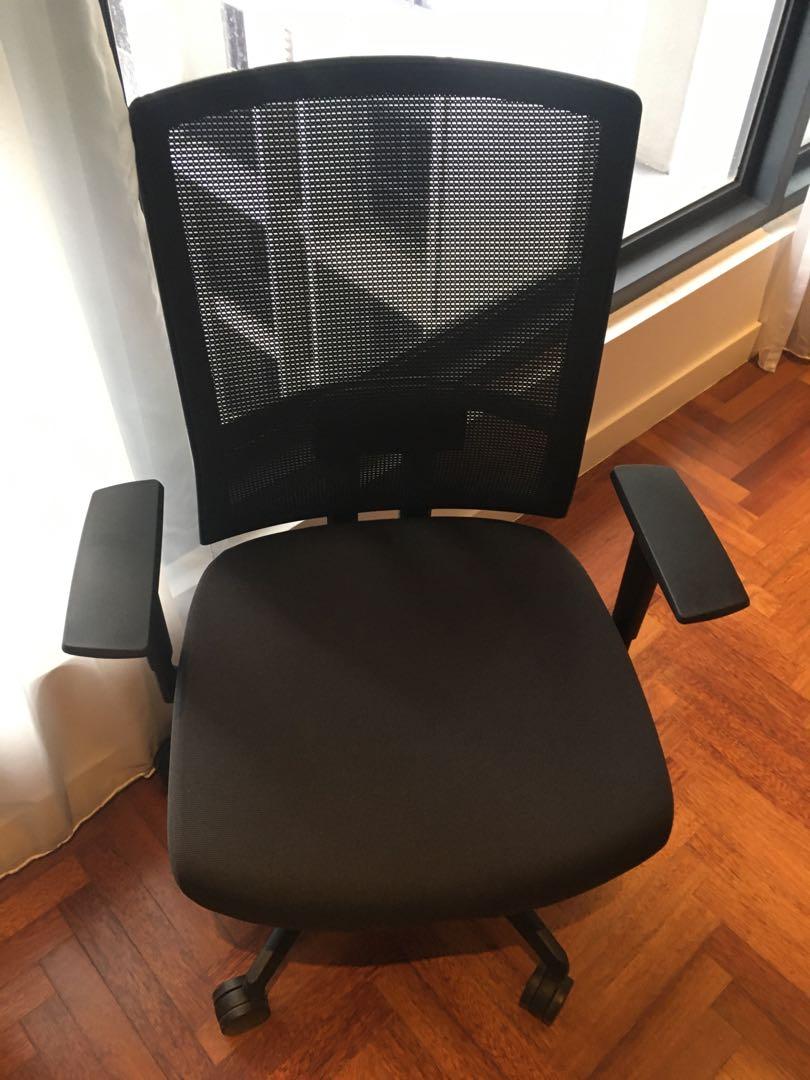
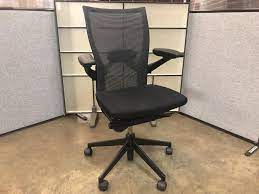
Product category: items_chair
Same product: yes